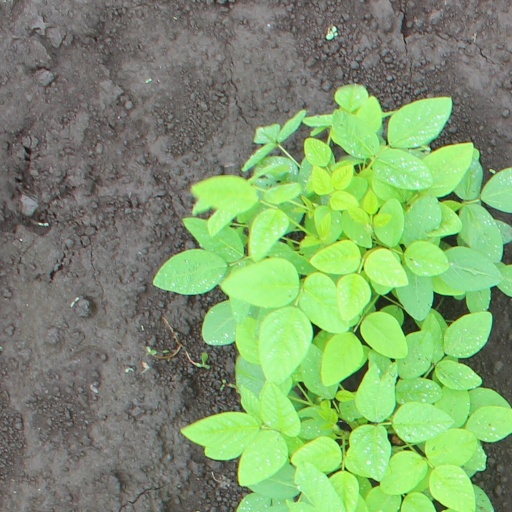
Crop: soybean